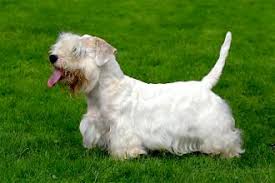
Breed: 211-n000058-Sealyham_terrier